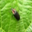
Label: beetle